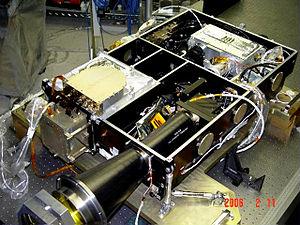
L'Observatoire de la dynamique solaire, en anglais : Solar Dynamics Observatory, est un observatoire solaire développé par l'agence spatiale américaine, la NASA, dont le lancement a lieu le 11 février 2010. Sa mission s'inscrit dans le programme Living With a Star, consiste à développer notre connaissance du Soleil, en particulier des caractéristiques qui affectent la Terre et l'espace proche de celle-ci. SDO doit étudier les changements de son activité et contribuer à déterminer l'origine des variations de l'activité du Soleil dans le but de mieux les anticiper. Pour y parvenir, les instruments embarqués collectent des données sur la structure du champ magnétique du Soleil et sur les processus à l'origine du stockage et de la libération de l'énergie magnétique.